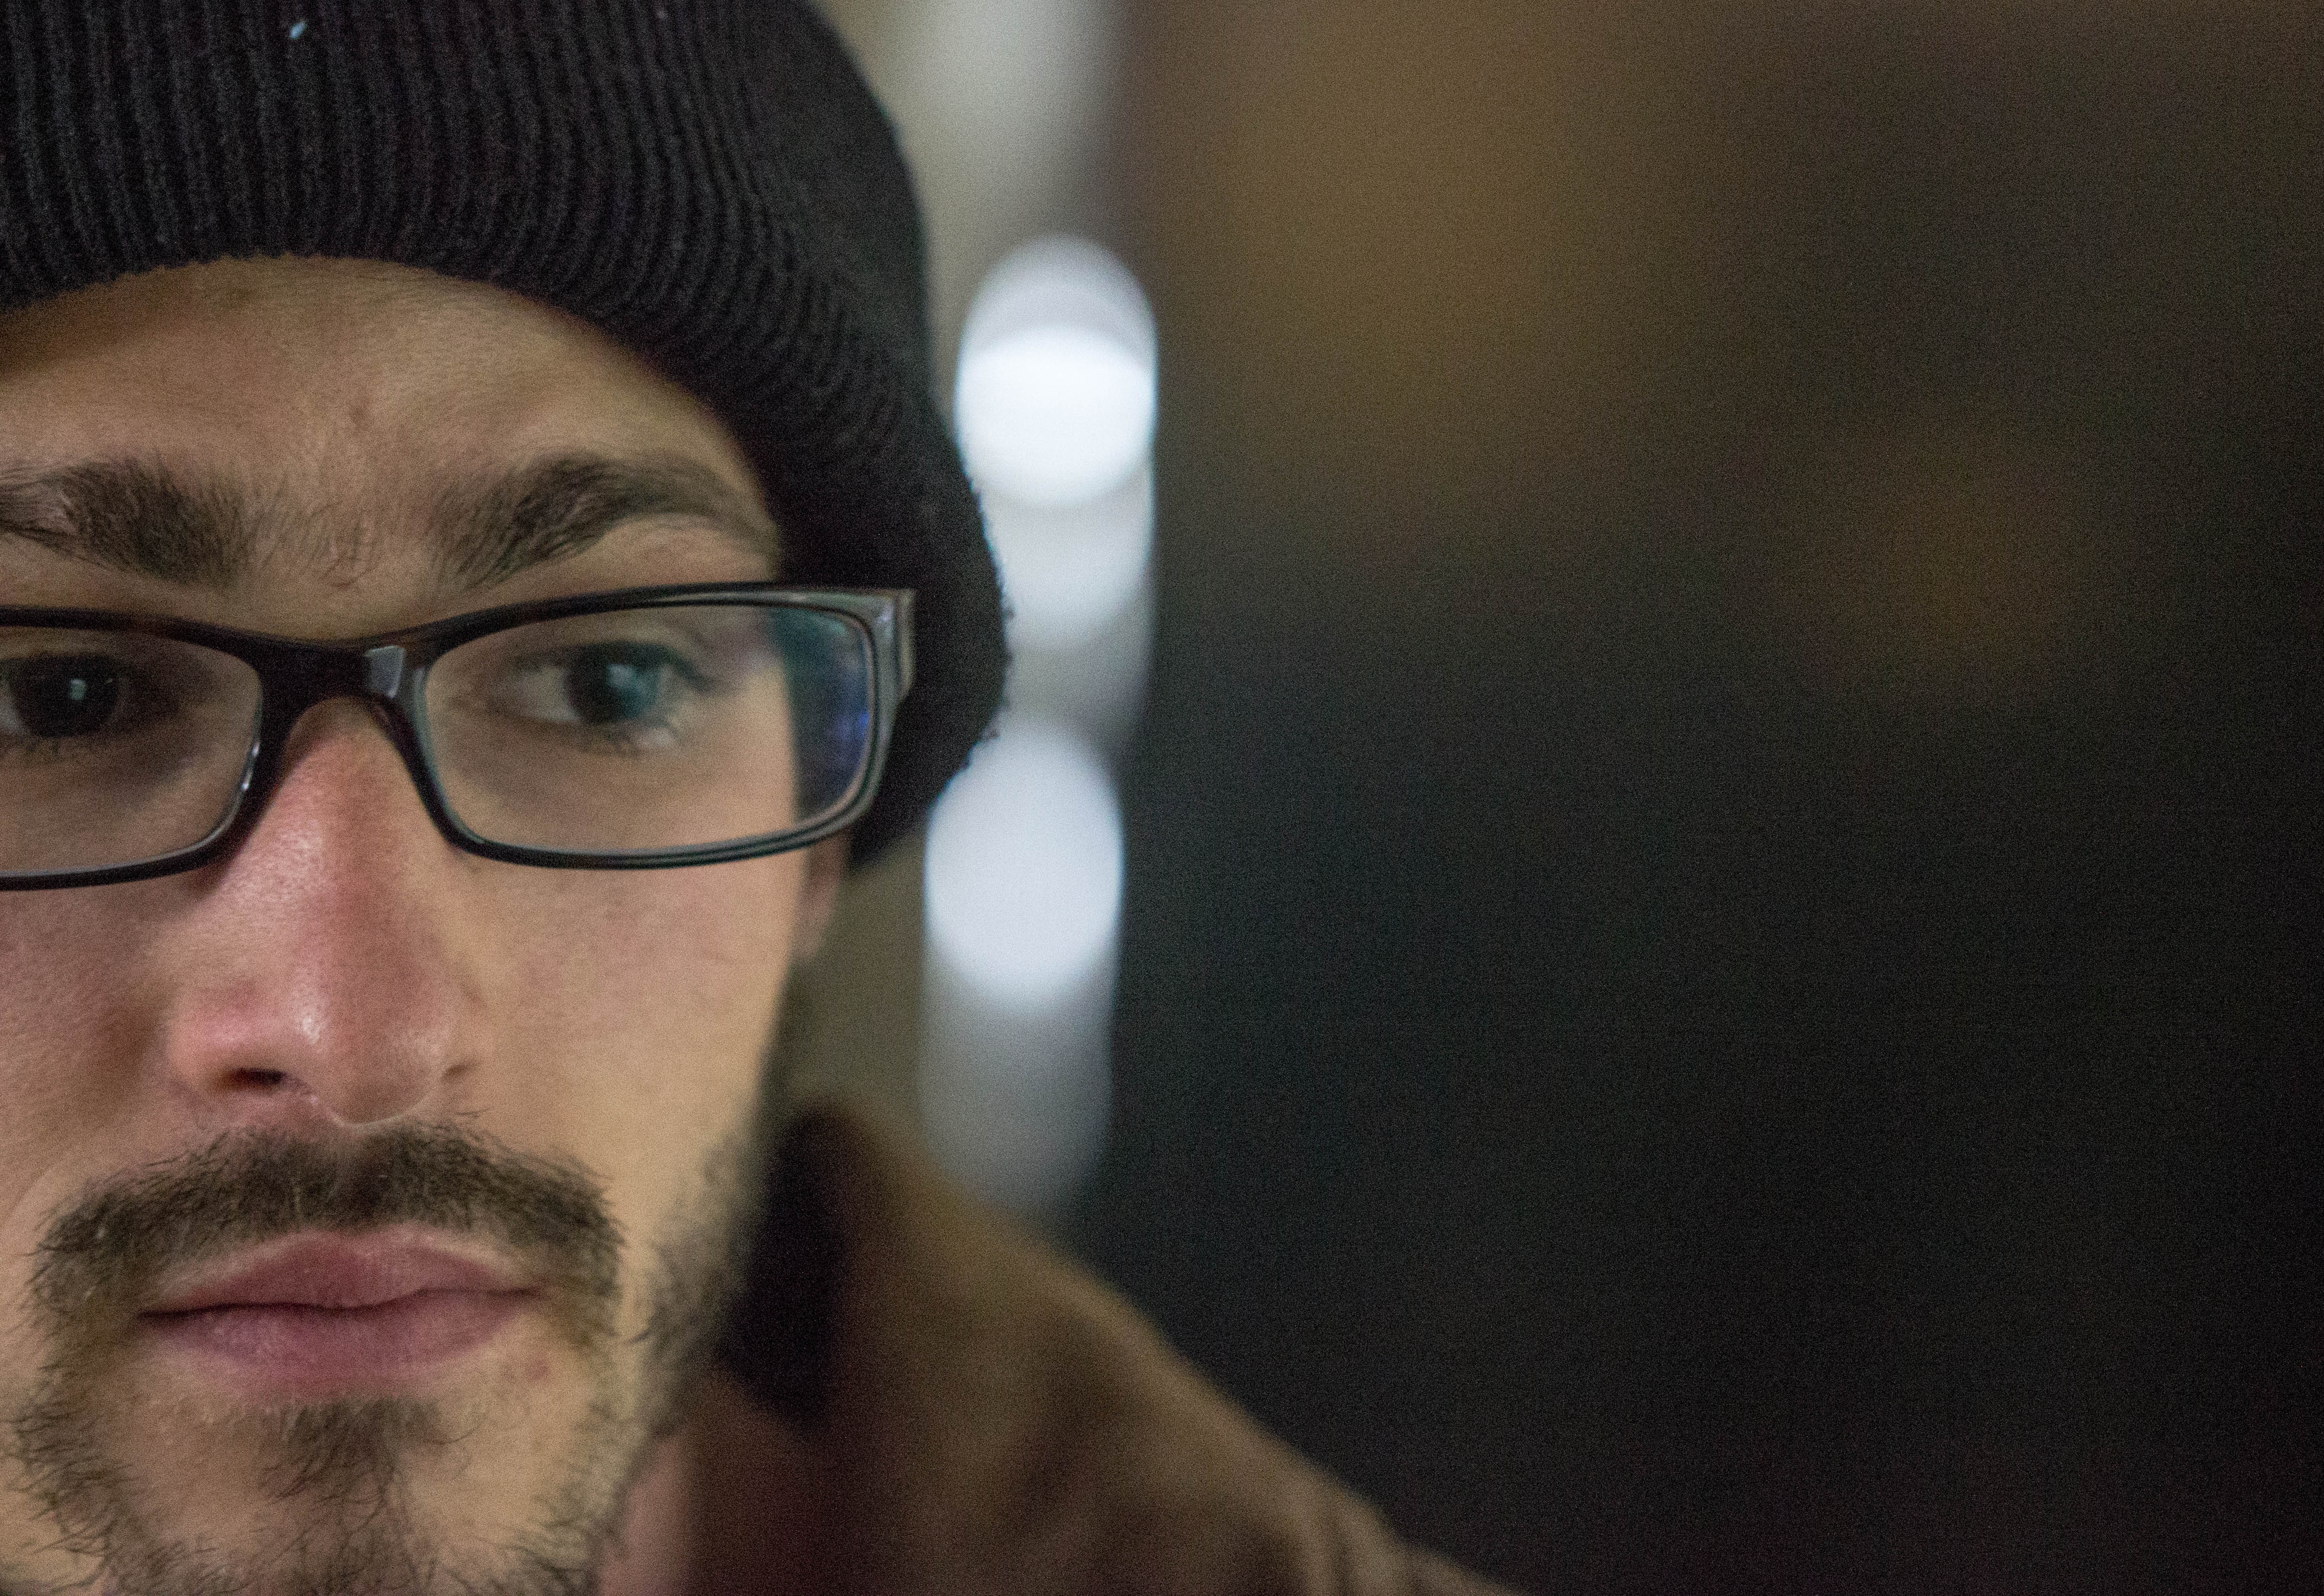
man, hair, photography, male, portrait, human, hairstyle, beard, mustache, close up, face, nose, eye, glasses, head, skin, moustache, facial, facial hair, vision care